Tende

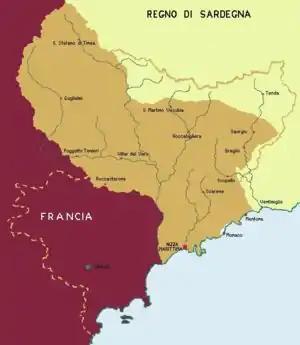
A map of the County of Nice (in Italian) showing the area of the Savoyard state annexed in 1860 to France (light brown) and to Italy (yellow). Tende (Tenda in Italian) was in the yellow section.

Among the village's youth, Tendasque is less prevalent (about 30%), while many of them can speak Italian.